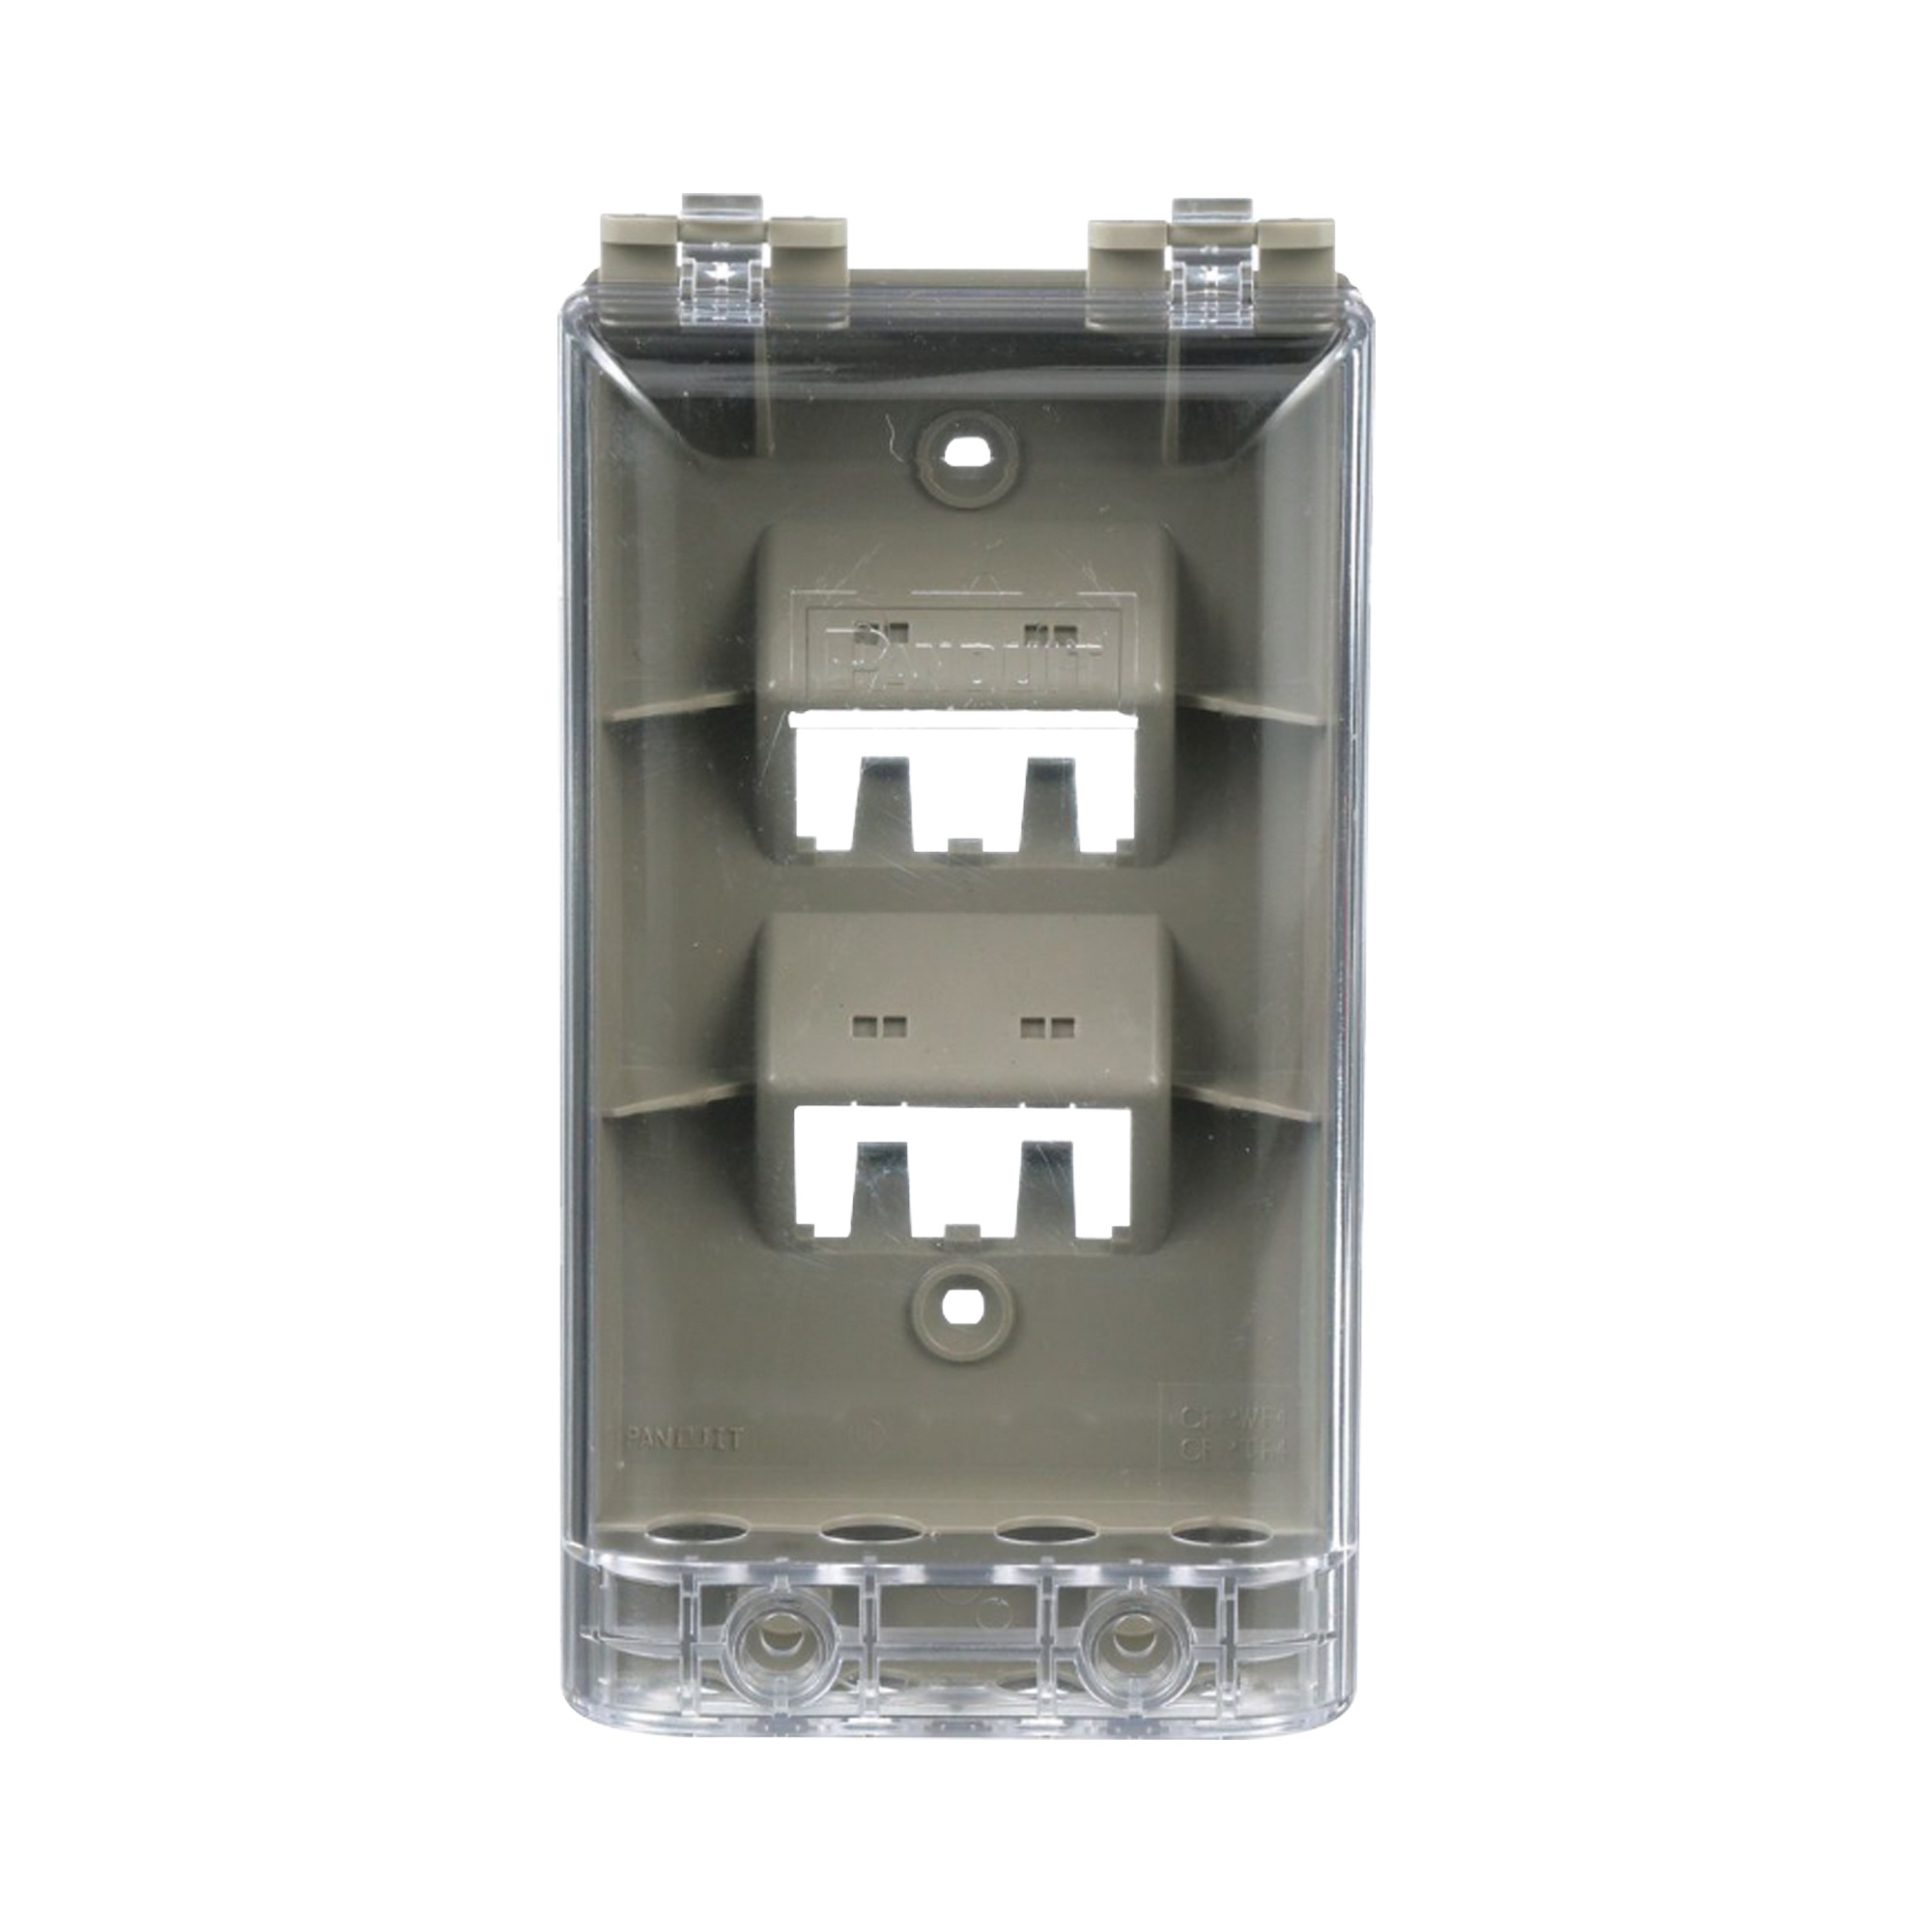
Placa de Pared Vertical, Resistente al Agua con ProtecciÃ³n IP56, Acepta 4 MÃ³dulos Mini-Com, Color Gris
La placa frontal resistente al agua de cuatro posiciones está hecha de material de policarbonato de alto impacto e incluir juntas únicas que evitan que el agua entre y dañe las conexiones. El diseño con bisagras de dos piezas permitirá que la cubierta y la base permanezcan juntas&comma; al tiempo que permite un fácil acceso a los módulos sin perder la cubierta. La placa frontal debe montarse en una sola abertura de salida de grupo. Los puertos deben estar inclinados&comma; proporcionando un ángulo para ayudar a mantener el radio de curvatura de los cables. Se incluirán ranuras para iconos encima de cada puerto para opciones de identificación adicionales. Tipo de Módulo: Mini-Com No. de Puertos: 4 Color: Gris Internacional Material: Policarbonato Dimensiones: 144.5 x 78 x 55.7 mm Grado de protección: IP56 Cumple con RoHS
Brand: Panduit
Category: Electronics > Electronics Accessories > Computer Components > Computer Backplates & I/O Shields